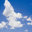
Label: cloud